Ellison Scotland Gibb

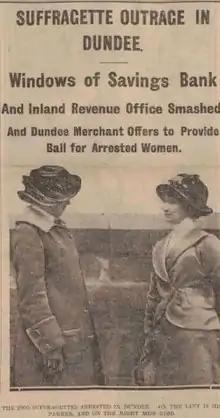
Frances Parker (left) and Ellison Gibb. Evening Telegraph and Post Wednesday, 30 October 1912, page 1.

Ellison Scotland Gibb (6 March 1879 – 1970) was a Scottish suffragette and chess player. She was an active member of the Women's Social and Political Union. In 1910, she was appointed as the honorary secretary of the Actresses' Franchise League in Glasgow. She was arrested and imprisoned on several occasions for her militant activity, and confronted both Churchill and Asquith to make the suffrage case. Her chess career included winning the Scottish Ladies Championship in 1907. and acting as President of the Glasgow Ladies Chess Club from 1921